Firestone and Ford tire controversy

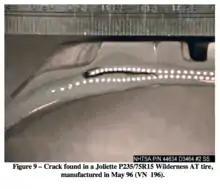
Cross section of a Firestone P235/75R15 Wilderness AT tire showing belt separation

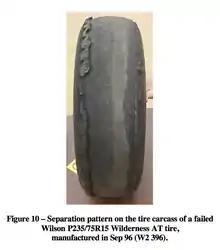
Tire tread separation of a Firestone P235/75R15 Wilderness AT tire

The failures all involved tread separation where the tire tread peeled off from the body of the tire. Tread separation, due to the interaction of steel and rubber tire elements, has been a challenge in radial tire design since their development by Michelin in 1946.